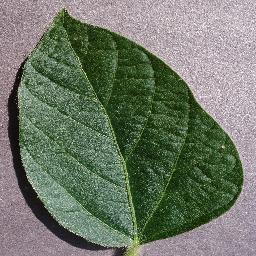
Label: Soybean___healthy